Safety valve

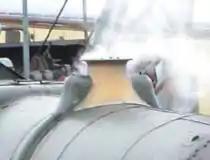
GWR safety valve cover

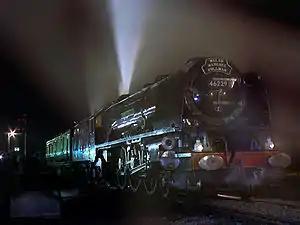
Steam locomotive No. 46229, "Duchess of Hamilton" lifts her boiler safety valve after hauling the "Welsh Marches Pullman" charter.

The Salter coil spring spring balance for weighing, was first made in Britain by around 1770. This used the newly developed spring steels to make a powerful but compact spring in one piece. Once again by using the lever mechanism, such a spring balance could be applied to the considerable force of a boiler safety valve.